The Mystery of Picasso

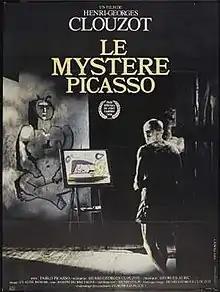

The Mystery of Picasso is a 1956 French documentary film directed by Henri-Georges Clouzot. In it, the painter Pablo Picasso produces 20 drawings and paintings, at first using inks that bleed through the paper on which he is drawing, with the act of creation filmed in real-time from the backside of the easel, and later using oil paints, with Clouzot employing a stop-motion-like effect to depict the development and modification of the works. The film begins with Picasso creating simple marker drawings in black and white, and he gradually progresses to full-scale collages and oil paintings.